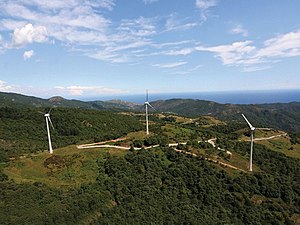
Enercon / Galleri
Enercon GmbH, med hovedsæde i Aurich, Niedersachsen, Tyskland, er blandt verdens fem største vindmølleproducenter. Virksomheden har desuden været markedsledende i Tyskland siden midten af 1990'erne. Enercon har produktionsfaciliteter i Tyskland, Sverige, Brasilien, Indien, Canada, Tyrkiet og Portugal. I Juni 2010, udmeldte Enercon at de ville etablere et irsk hovedkvarter i Tralee.